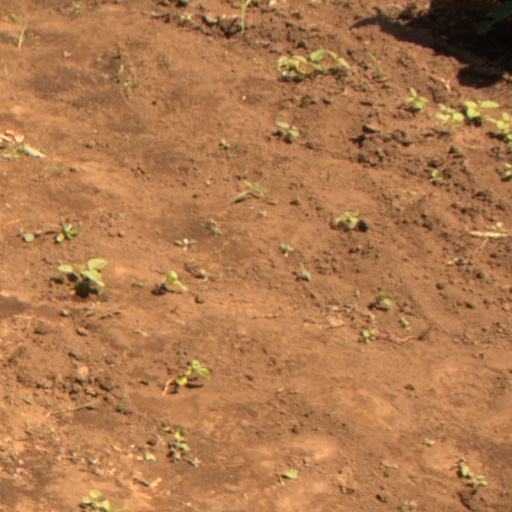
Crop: soybean